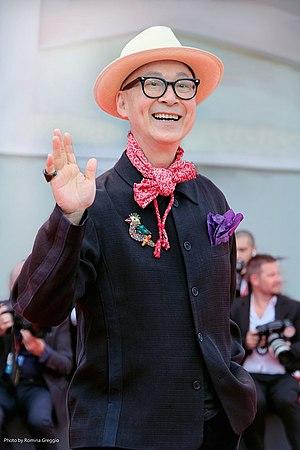
Yonfan est un réalisateur hongkongais né en 1947 à Wuhan.